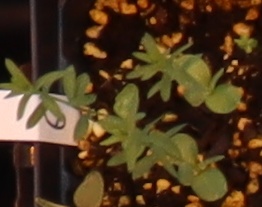
Label: Flax